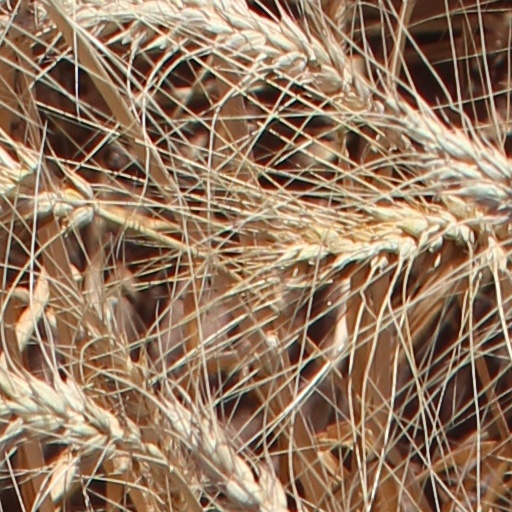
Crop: wheat